Malden City Infirmary

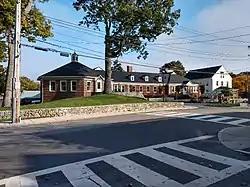

The Malden City Infirmary is a historic municipal facility at 341 Forest Street in Malden, Massachusetts. Established by the city in the 18th century as a poor farm, the surviving elements of the property include the 1870 Warden's House, and the 1933 infirmary, which continues to serve as an elderly care and nursing facility known as Forestdale Senior Living. The property was listed on the National Register of Historic Places in 2020.